Nela (film)

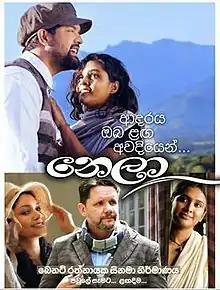
promotional poster

Nela is a 2018 Sri Lankan Sinhala romance film directed and produced by Bennett Rathnayake for Benn Films. It stars Shalani Tharaka and Udara Rathnayake in lead roles along with Tharuka Wanniarachchi and Roshan Pilapitiya. Music composed by Suresh Maliyadde.